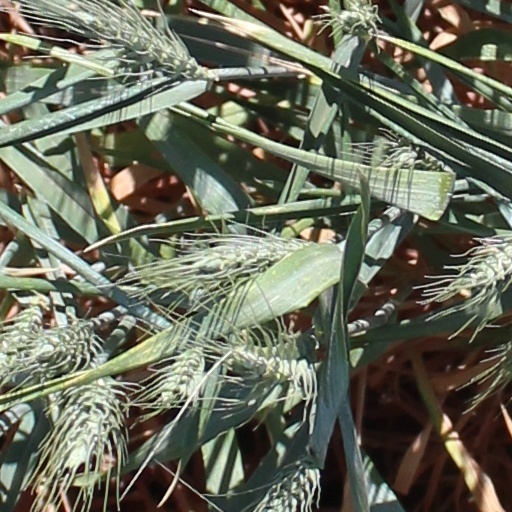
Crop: wheat